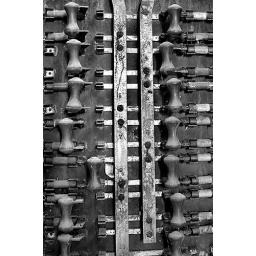
This old circuit breaker box was in an abandoned bank building